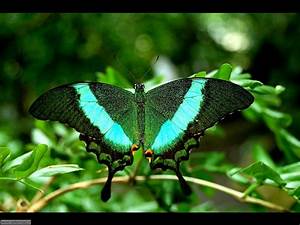
Label: farfalla